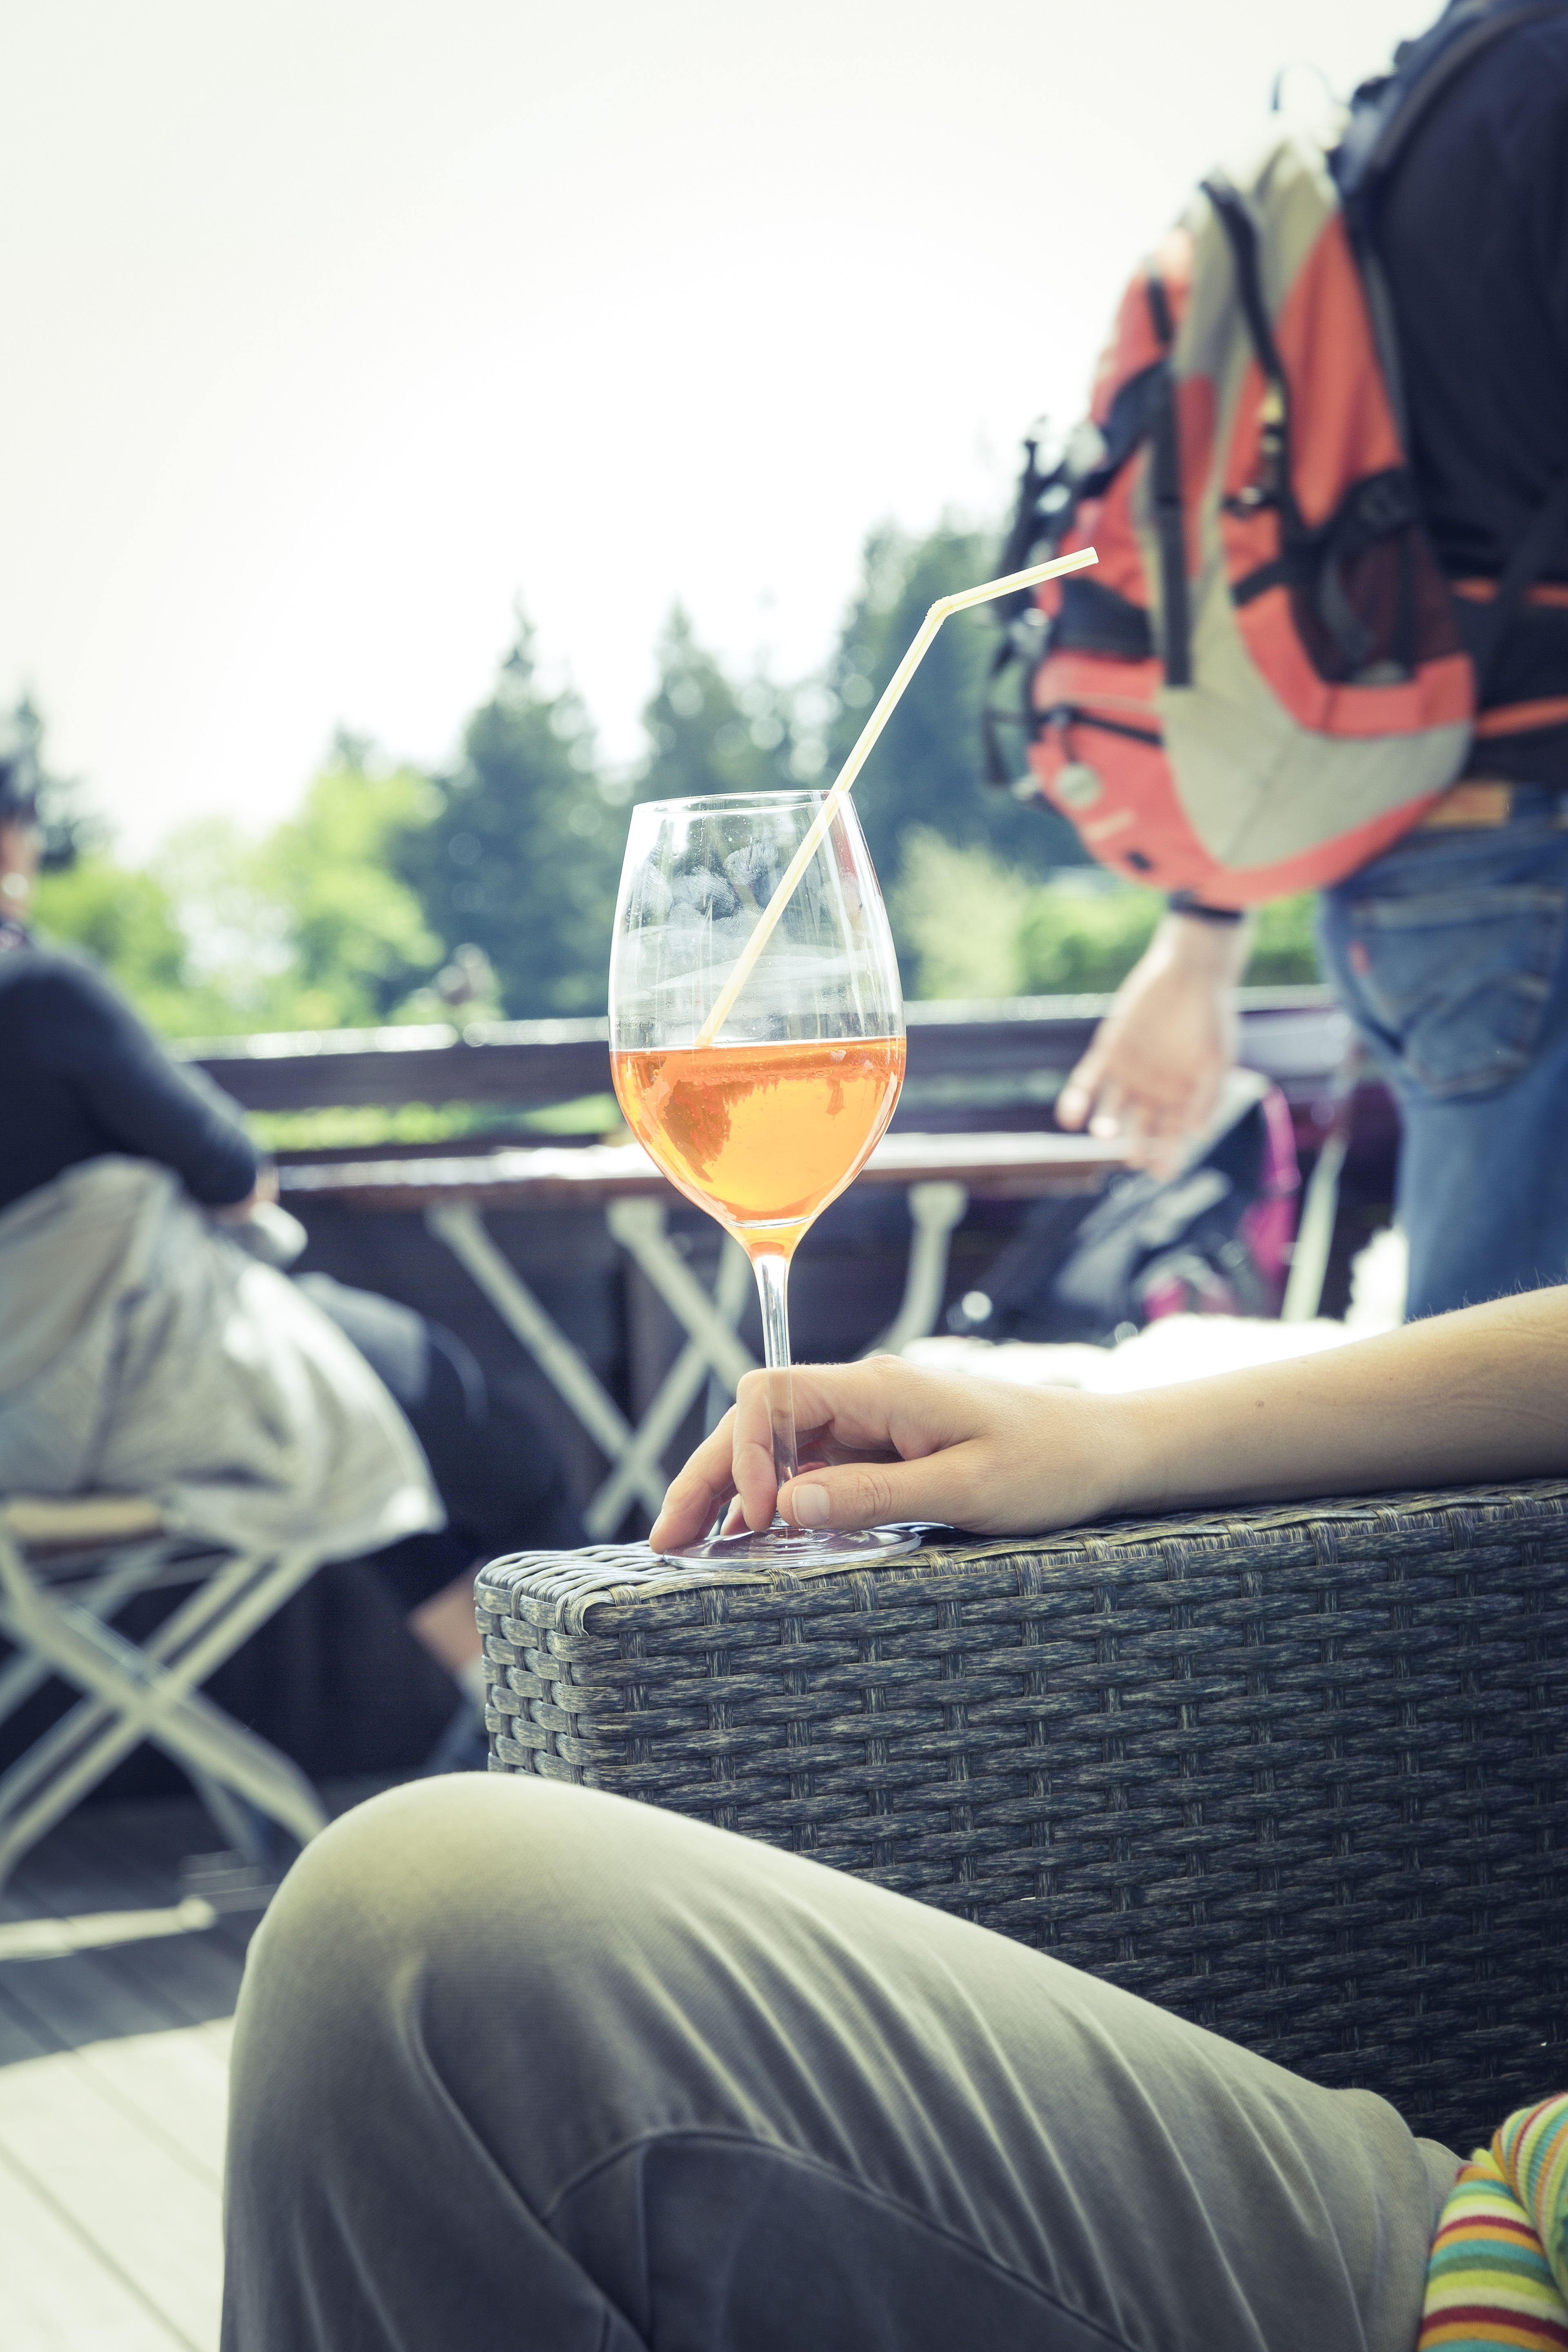
man, hut, spring, color, alpine, drink, rest, lunch, refreshment, break, benefit from, recovery, einkehr, rest pause, strengthening